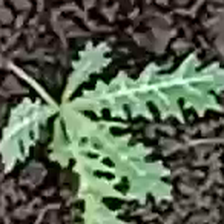
Weed species: Bilayat_(Mexicana_Argemone)